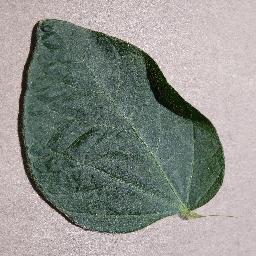
Label: Soybean___healthy